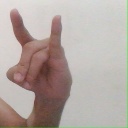
अक्षर: च